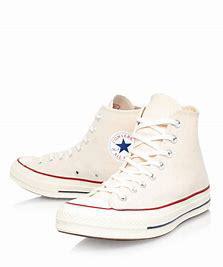
Brand: Converse
Model: Chuck 70 Hi Canvas